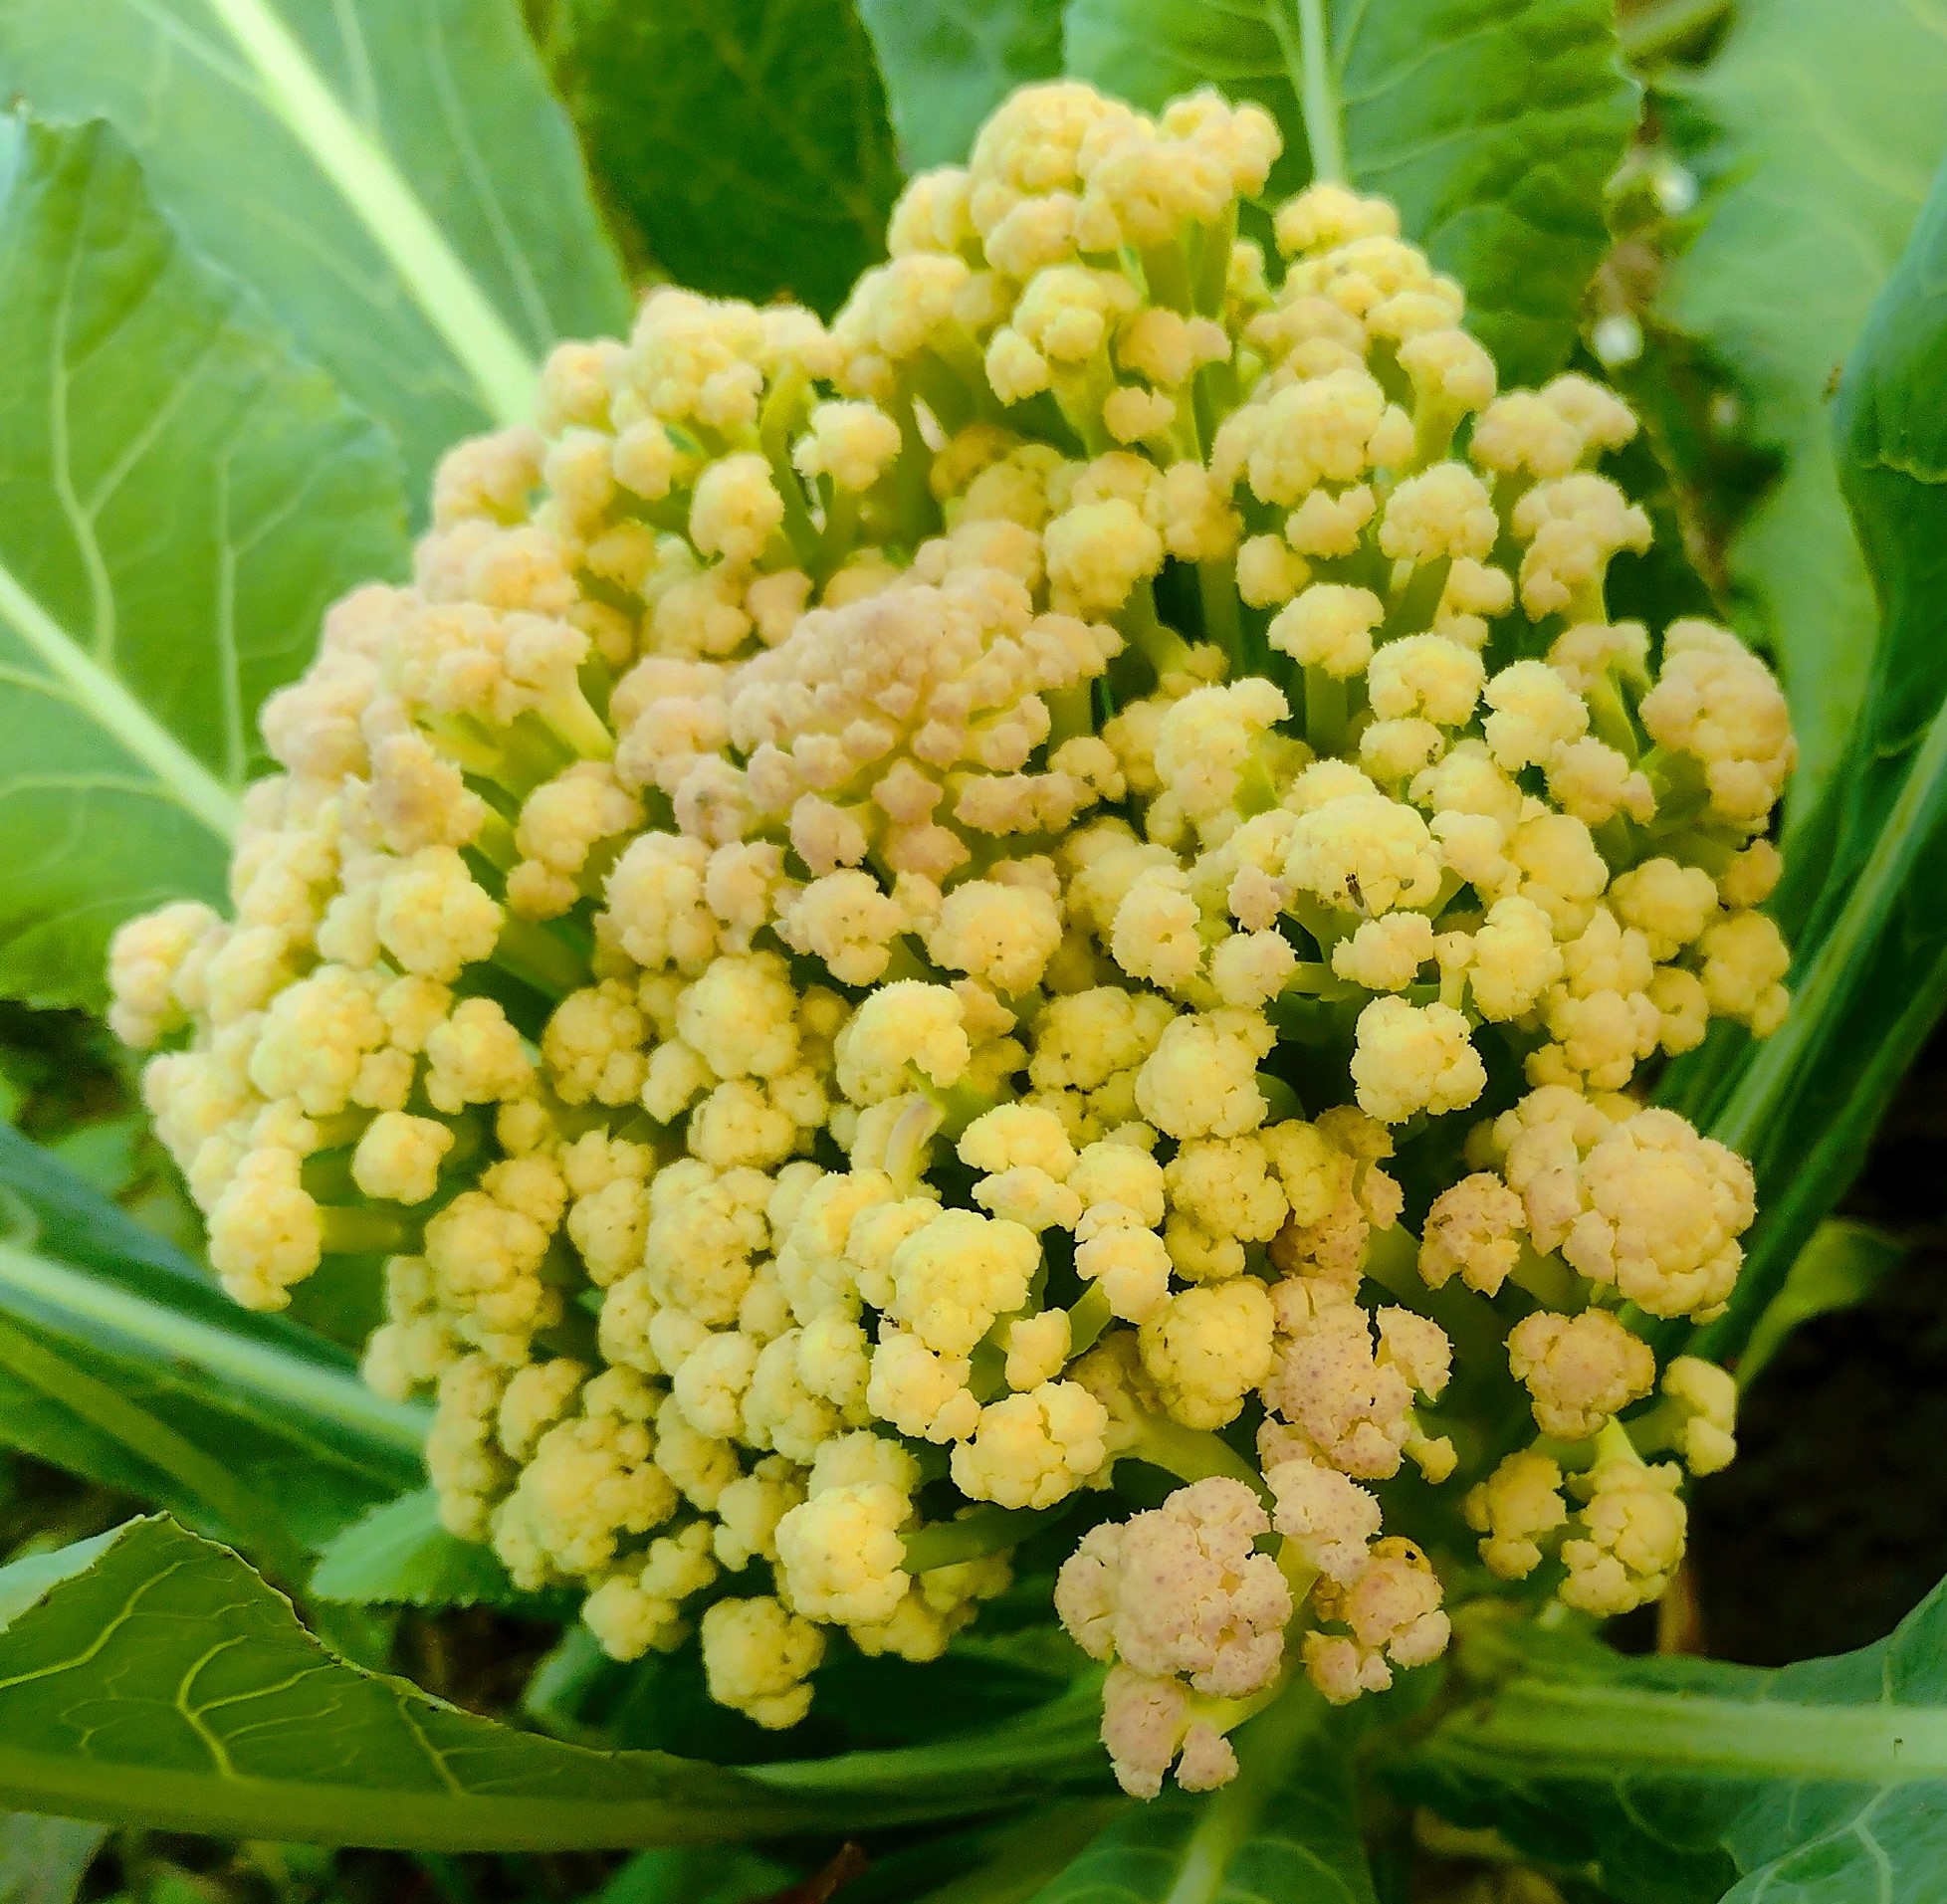
Label: Bacterial spot rot